Margaret Douglas, Countess of Lennox

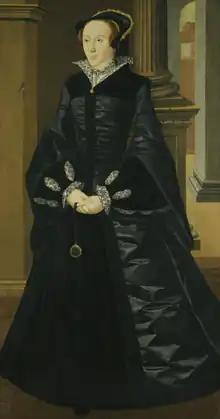
Possibly Margaret Douglas or Queen Mary Tudor

Margaret was born at Harbottle Castle in Northumberland on 8 October 1515. Her mother had crossed the border from Scotland when her father was facing difficulties in Scotland. In October 1528, Angus was threatened by James V of Scotland and sent Margaret back over the River Tweed into England at Norham Castle. After a brief stay at Berwick Castle accompanied by her nurse or 'gentlewoman' Isobel Hoppar, Margaret joined the household of her godfather, Cardinal Wolsey. When Wolsey died in 1530, Lady Margaret was invited to the royal Palace of Beaulieu, where she resided in the household of Princess Mary. Because of her nearness to the English crown, Lady Margaret Douglas was brought up chiefly at the English court in close association with Mary, her first cousin, the future Queen Mary I, who remained her lifelong friend; even when her father fled to England in May 1529 and remained there until 1542, Margaret never entered her father's custody, remaining in royal custody instead. Margaret gave Princess Mary gifts on New Year's Day, in 1543 her gift was a satin gown of carnation silk in Venice fashion. At Christmastime at Greenwich Palace in 1530, 1531, and 1532, Henry VIII gave Margaret the generous sum of 10 marks (£6-13s–4d).